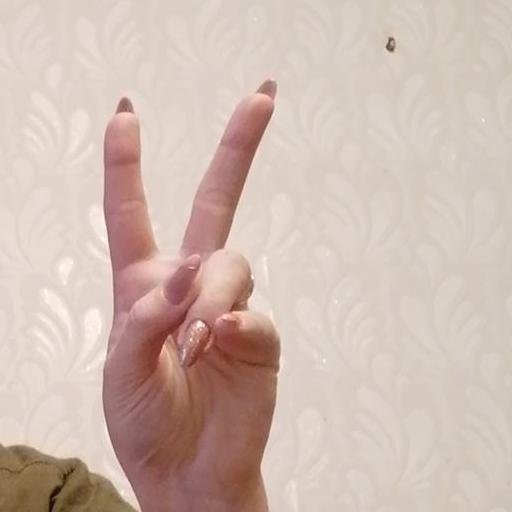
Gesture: peace